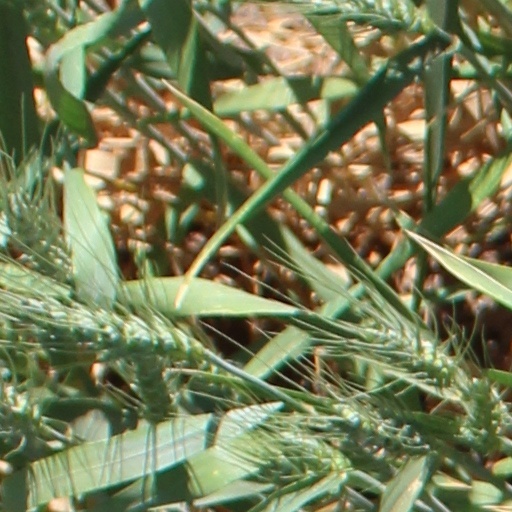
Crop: wheat